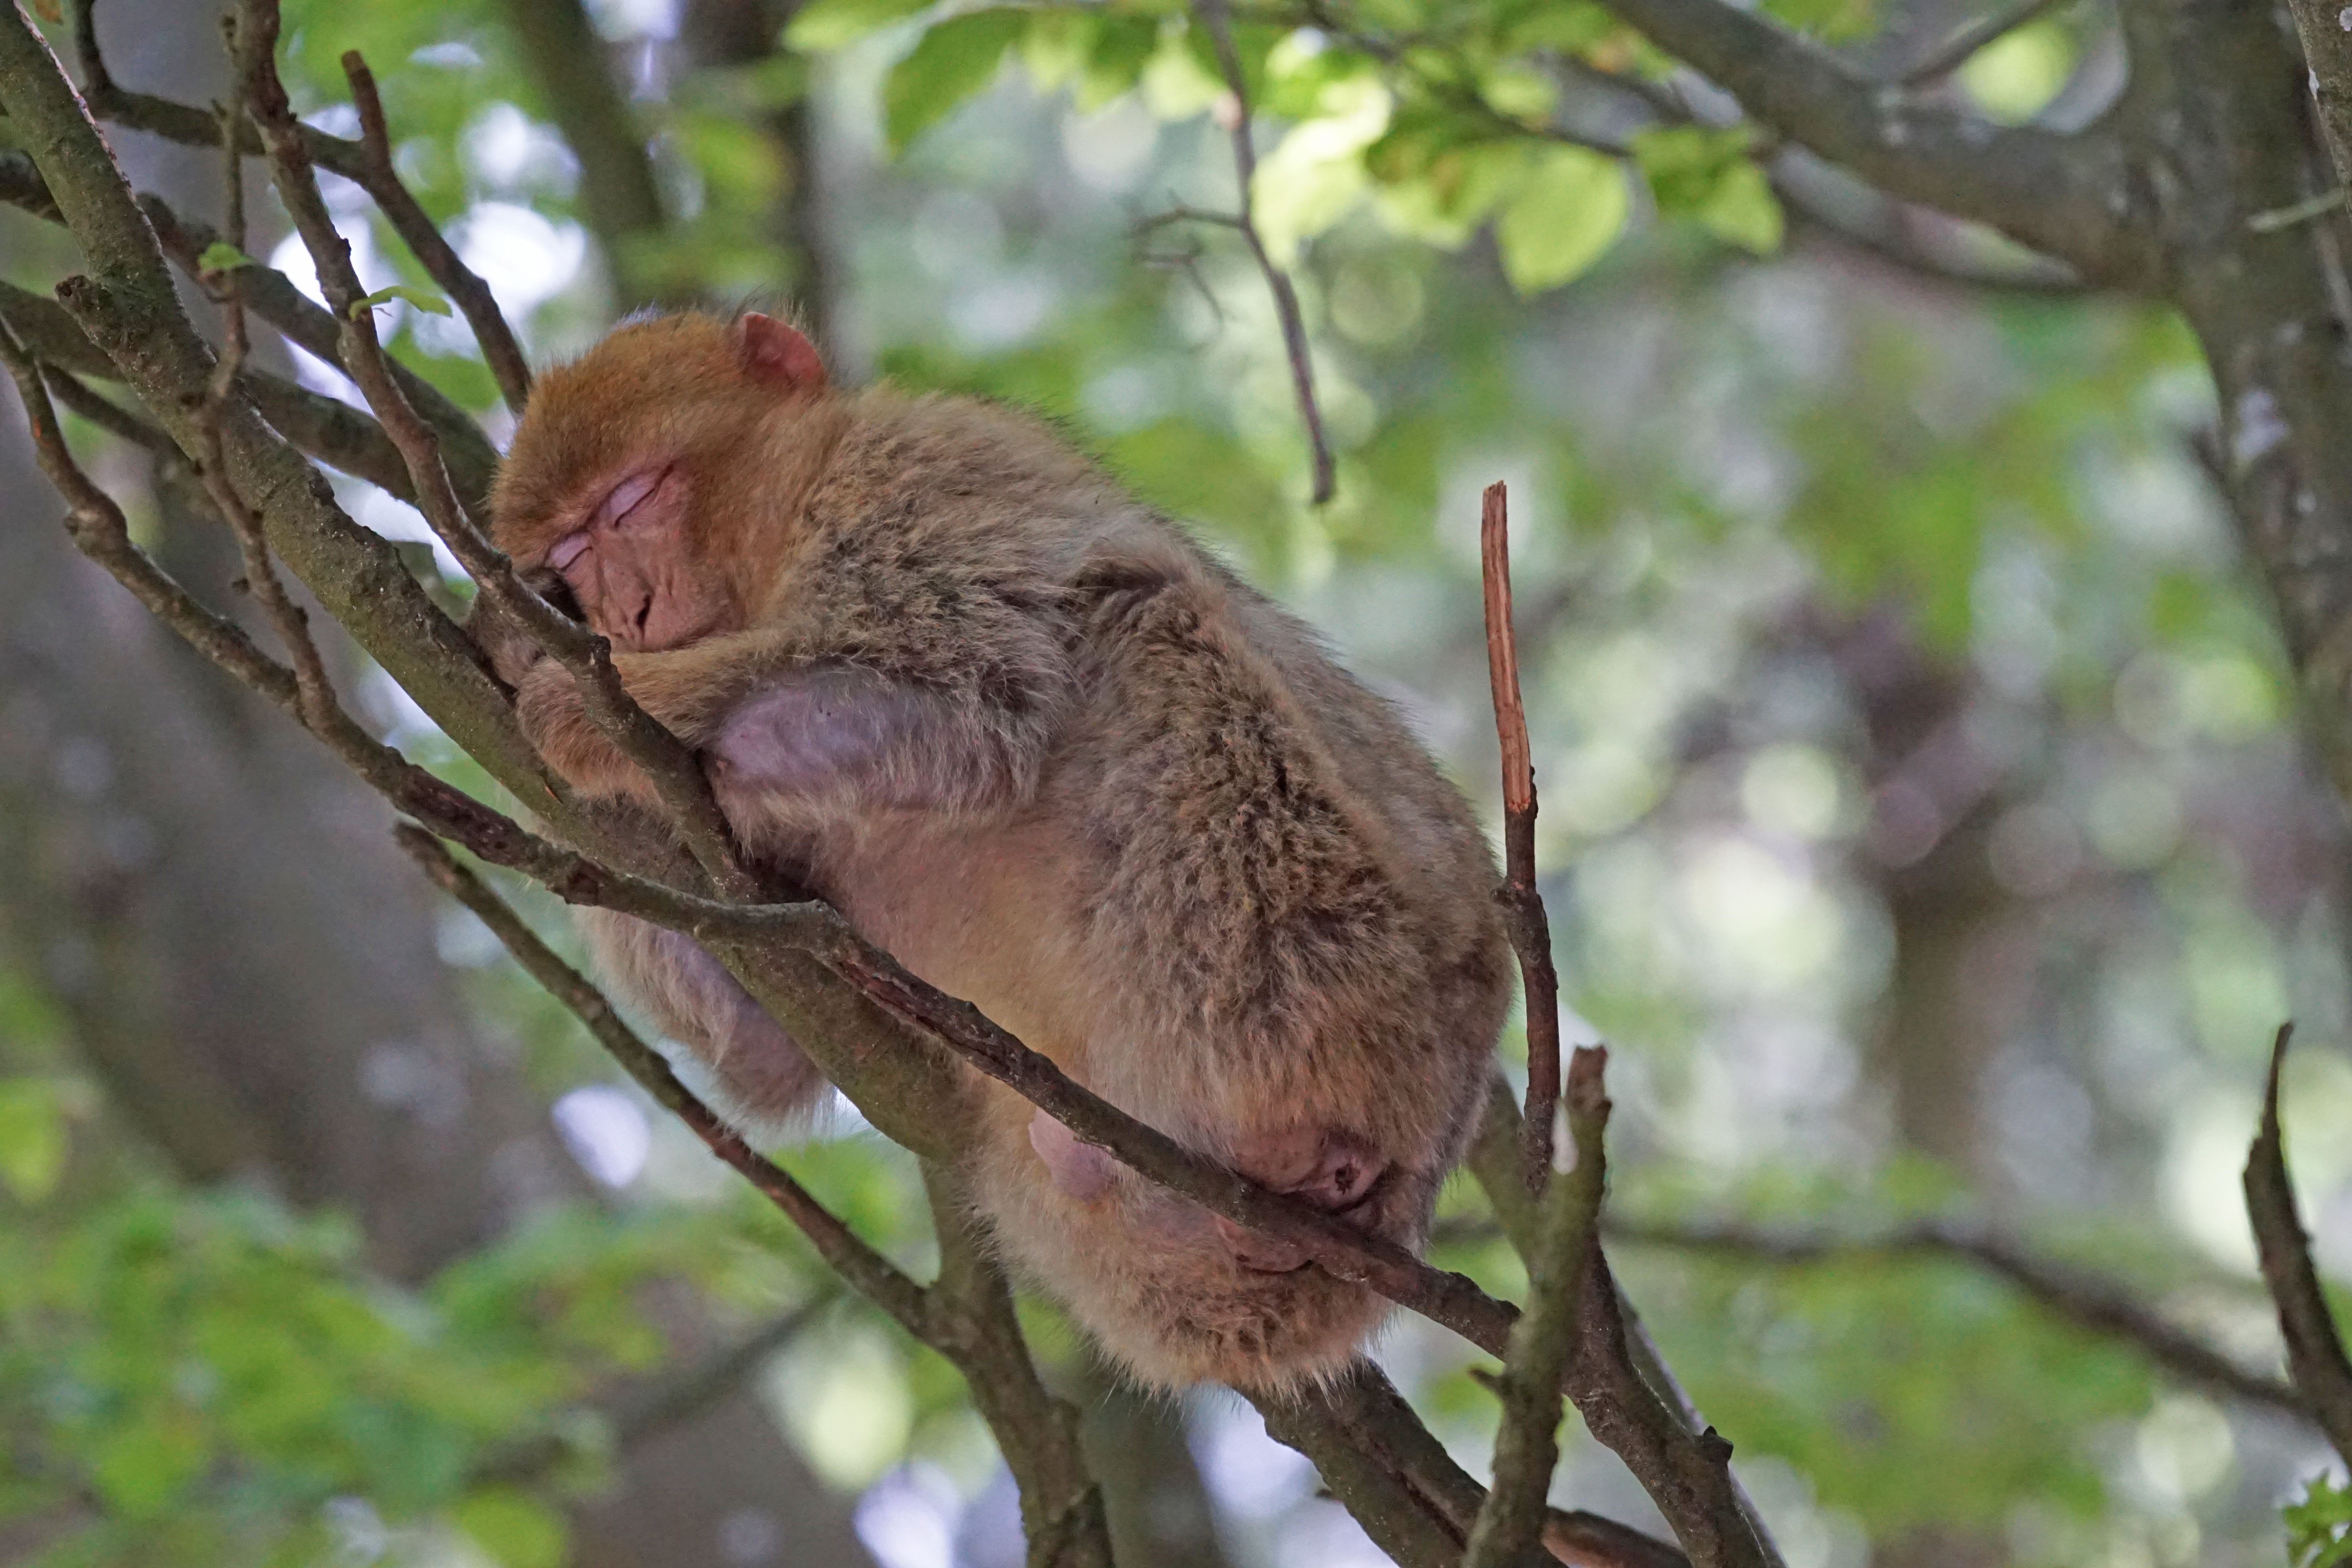
branch, wildlife, mammal, fauna, nap, vertebrate, salem, macaque, old world monkey, barbary ape, monkey mountain